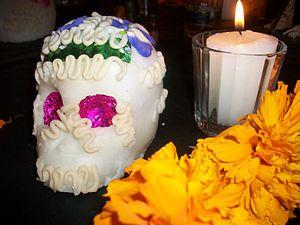
Les calaveras sont emblématiques du Jour des morts et de la culture mexicaine, depuis la promotion dans les années 1920 de certains symboles culturels d'origine plus ou moins indigène par les gouvernements nationalistes dans le but d'unifier le pays après la révolution de 1910, par l'intermédiaire en particulier du muralisme. Cette tradition est largement suivie par-delà les frontières mexicaines et même enregistrée dans l'Inventaire du patrimoine culturel immatériel en France.